Pedestal

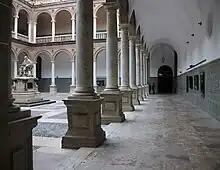
Cloister of Real Colegio Seminario del Corpus Christi, Valencia, showing a colonnade with pedestals

Although in Syria, Asia Minor and Tunisia the Romans occasionally raised the columns of their temples or propylaea on square pedestals, in Rome itself they were employed only to give greater importance to isolated columns, such as those of Trajan and Antoninus, or as a podium to the columns employed decoratively in the Roman triumphal arches.